63rd Airborne Brigade

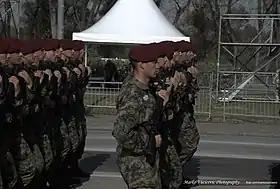
Members of the brigade at 2014 military parade

Although with a brigade status (in order to better honor traditions of the past), 63rd Airborne Brigade is currently more of a battalion-size unit with proclaimed aim of reaching size of a brigade in order to readdress new defense tasks due to increased security threats. It is organized along company lines. There are 4 parachute companies, one CSAR company, one training company, one logistics company as well as a command company.